1860 civil conflict in Mount Lebanon and Damascus

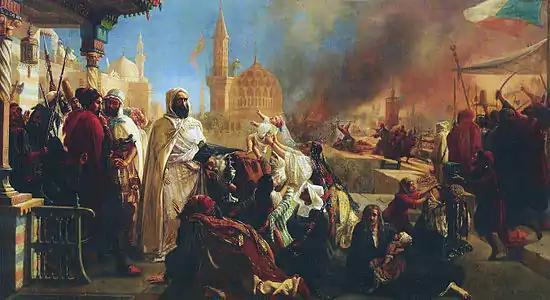
Abd al-Qadir al-Jaza'iri rescuing Christians from death during the July 1860 anti-Christian riots in Damascus, by Jan-Baptist Huysmans.

The early reports of the war in Mount Lebanon received in Damascus were generally sketchy but evolved into more graphic reports from Beirut-based newspapers. The reports were often distorted or amplified in mosques, churches, marketplaces and in neighborhoods throughout the city. In early June, the French and Belgian consuls of Damascus reported news of decisive Christian victories and the arrival of Druze reinforcements from the Hauran and Damascus. Soon after, the stories were replaced by more accurate reports of decisive Druze victories and massacres against the Christians. The news and rumors heightened existing inter-communal tensions between Muslims and Christians in Damascus. Local Christians and European consuls feared Druze and Muslim plots against the Christian community, while local Muslims feared plots by the European powers, particularly France and Russia, and their perceived local sympathizers. The local Christian chronicler Mikhail Mishaqah expressed surprise at Muslim panic about the local Christians due to the significant military advantage of the local Muslims and Ottoman authorities against the local Christians, who were largely unarmed. Rumors spread in the Christian community, including one in which the Druze requested the Ottoman governor of Damascus, Ahmad Pasha, to hand over 72 Christians who were wanted by the Druze. A related rumor among the Muslims held that 72 Christian notables had signed a petition calling for a Christian king to rule Zahle and Mount Lebanon. Other rumors circulating among the Muslim community regarded alleged Christian attacks on mosques.